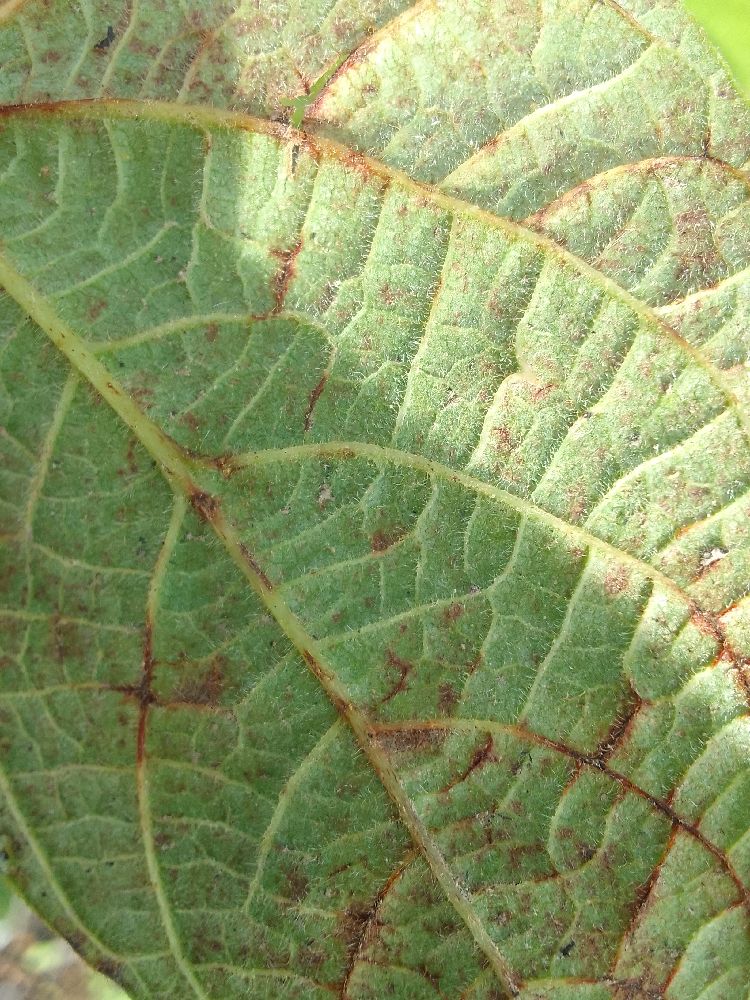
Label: anthracnose